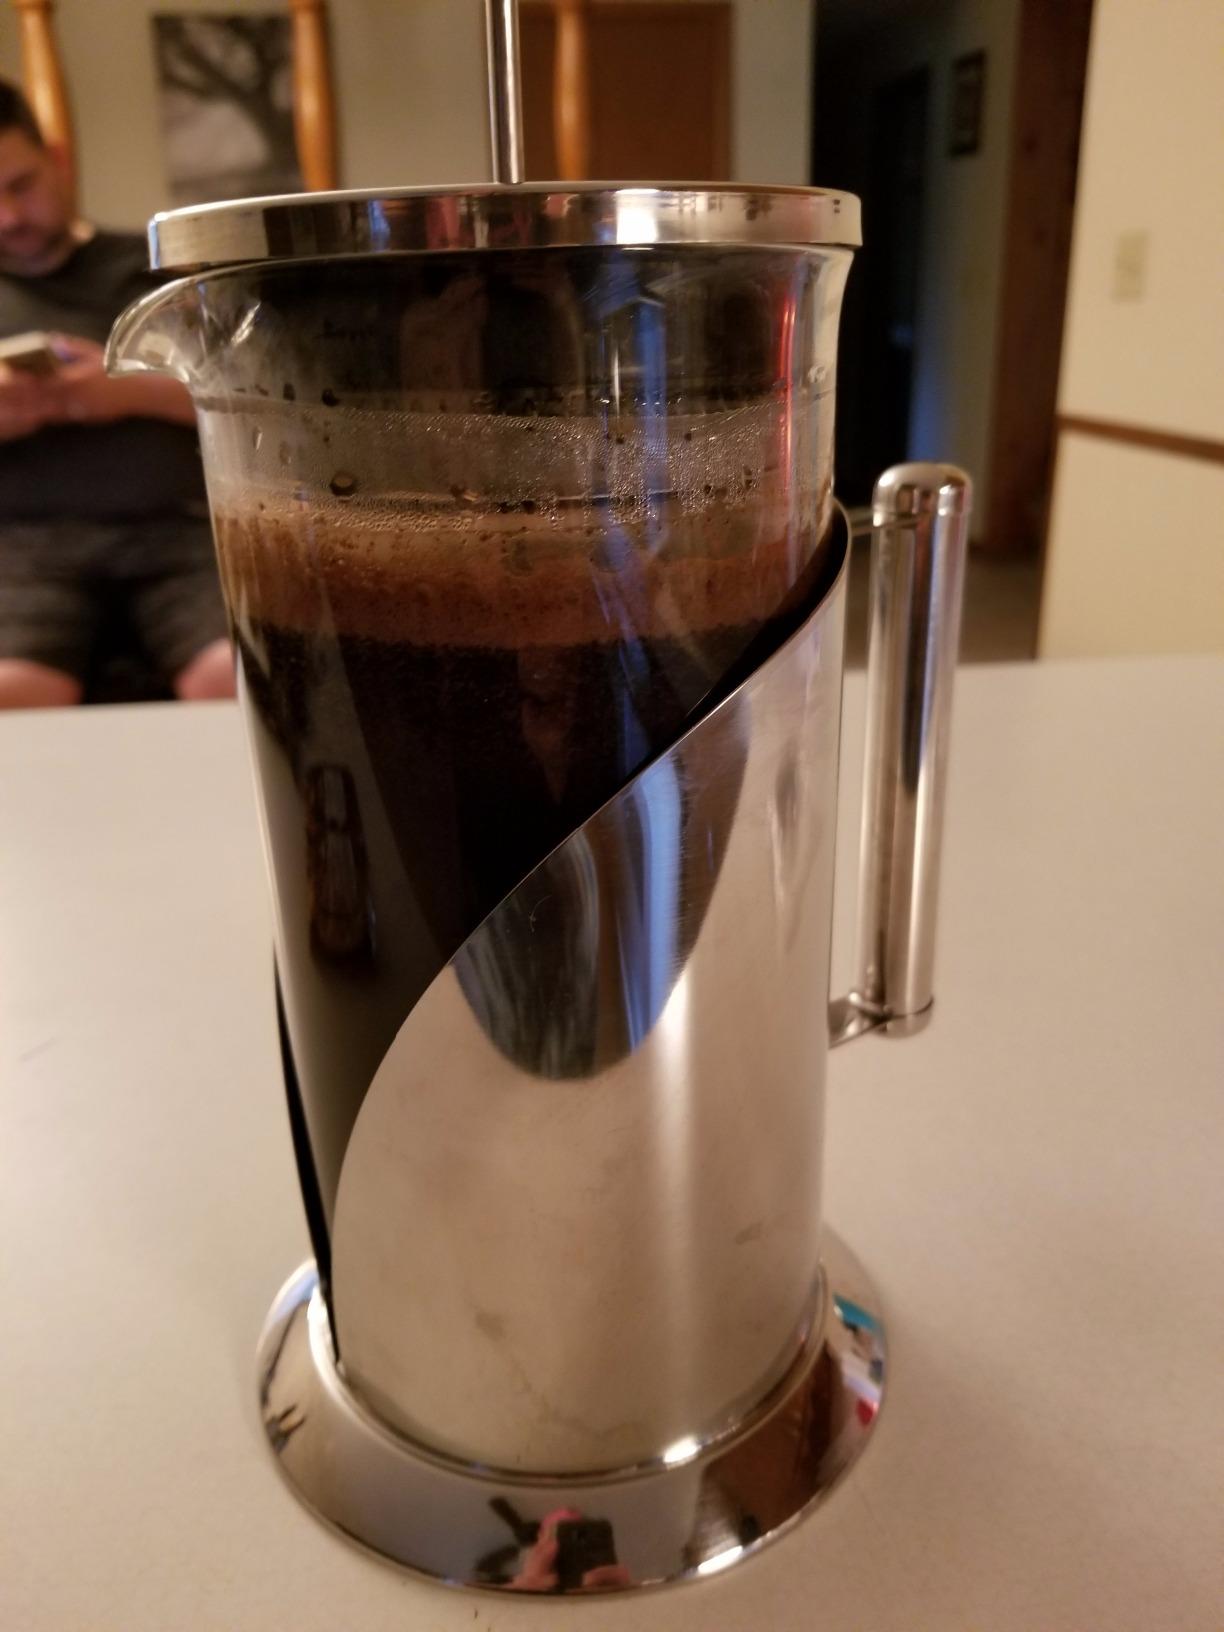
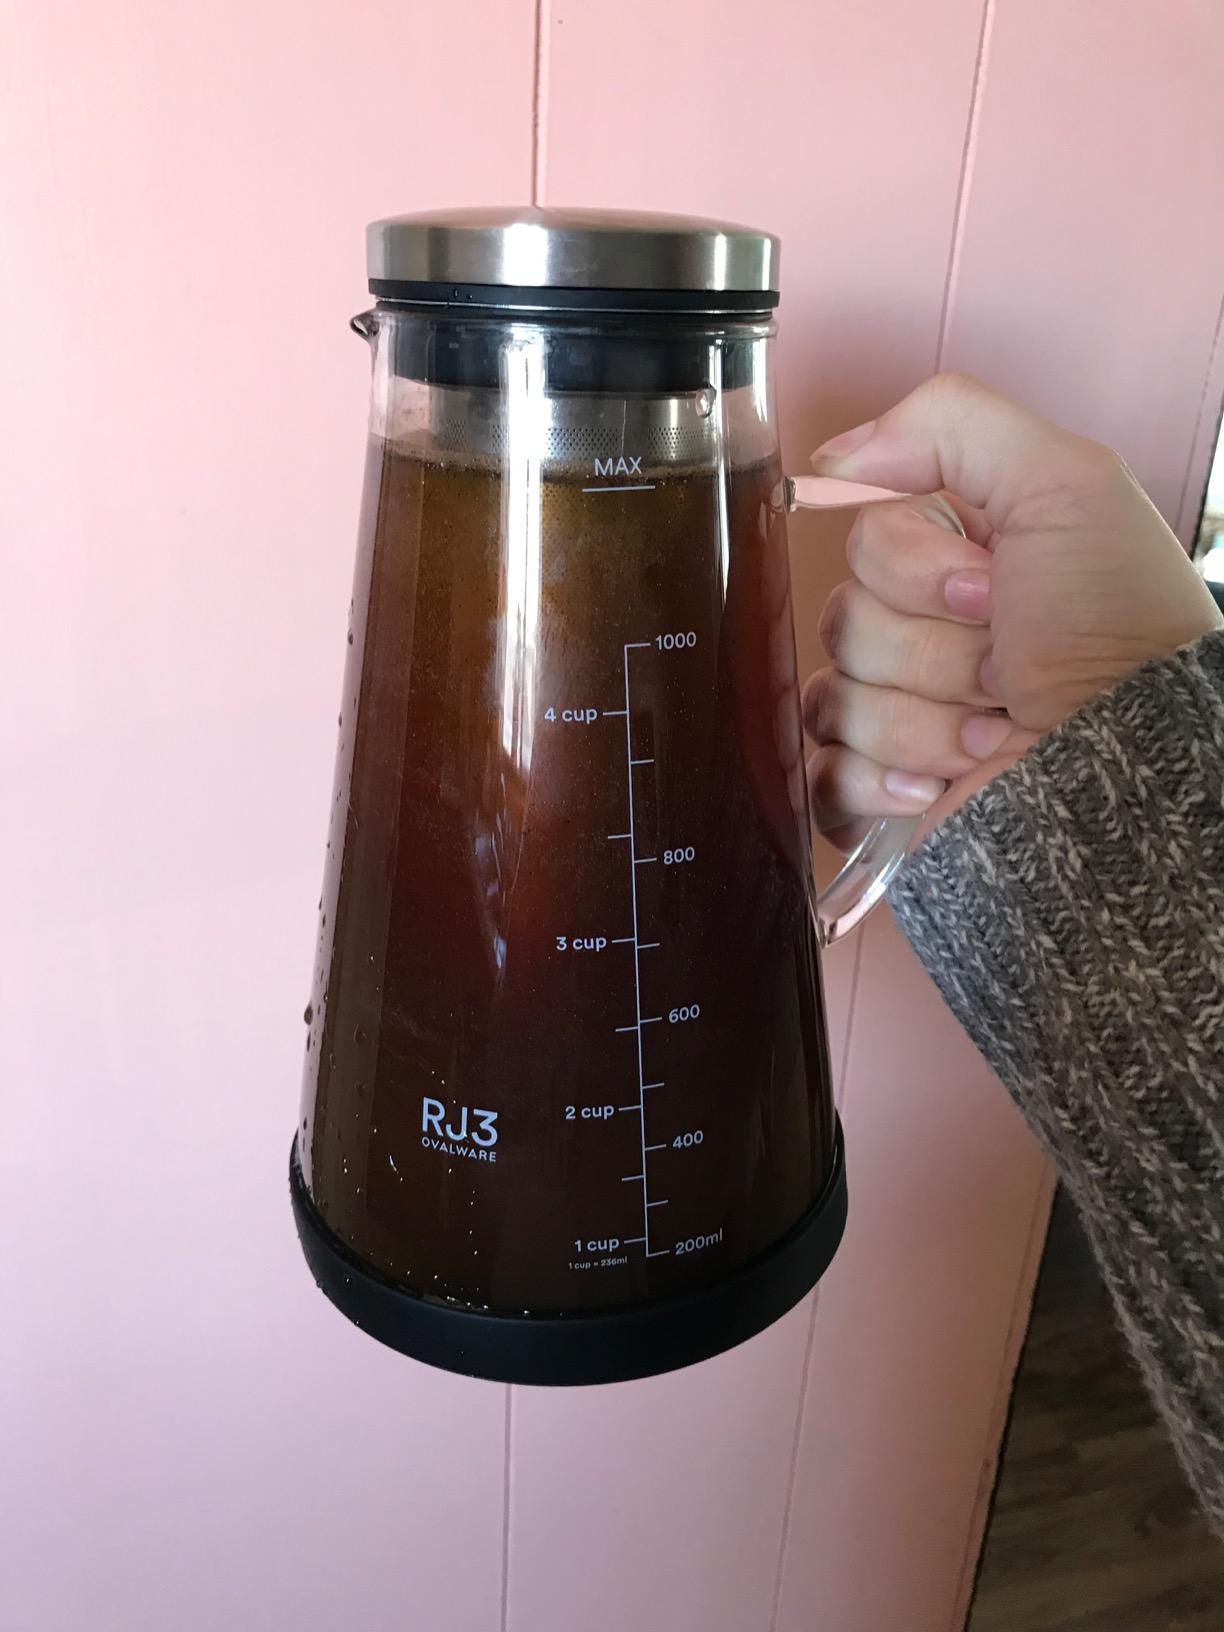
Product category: items_tea
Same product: no